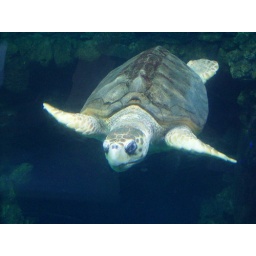
this really big turtle was swimming with a few others and with sharks in a very big aquarium